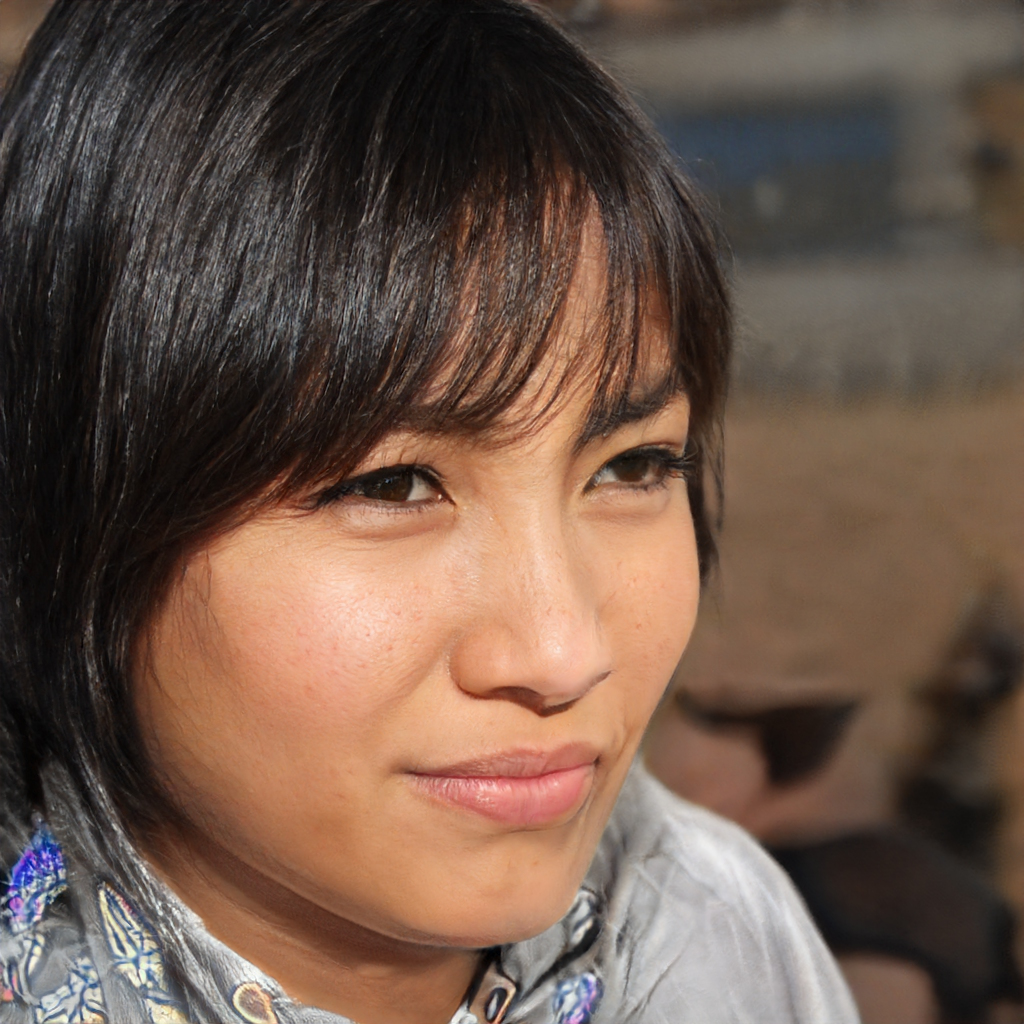
Gender: Female